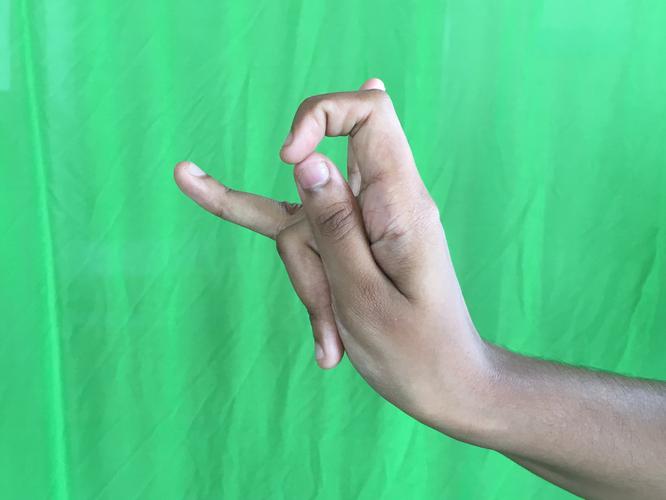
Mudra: Katakamukha_3
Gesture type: single_hand